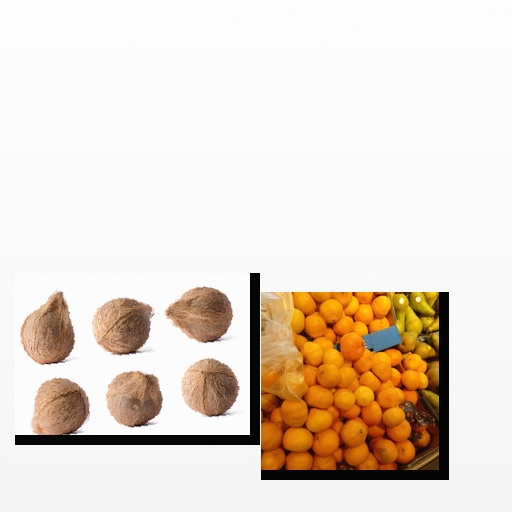
Food items: satsuma, coconut